Eduardo da Silva

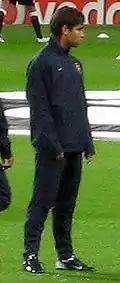
Eduardo training with Arsenal in September 2007

On 3 July 2007, Arsenal confirmed that terms had been agreed with Dinamo Zagreb for the transfer of Eduardo for an undisclosed fee, believed to be around £7.5 million, subject to receiving a work permit. The initial work permit application was turned down by the Home Office, but the appeal hearing on 2 August reversed the decision.